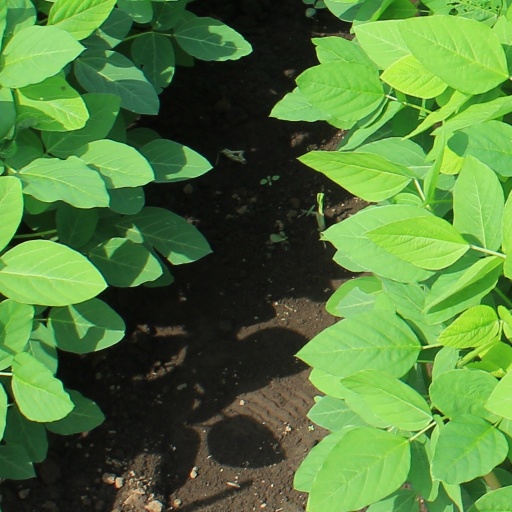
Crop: soybean